James W. Jackson

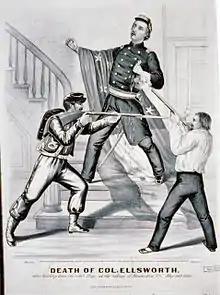
James Jackson shooting Col. Ellsworth

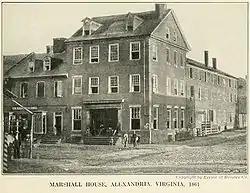
The Marshall House, Alexandria, Virginia – the place where Elmer Ellsworth was shot to death by Jackson. (photo 1861)

James William Jackson (March 6, 1823 – May 24, 1861) was an ardent secessionist and the proprietor of the Marshall House, an inn located in the city of Alexandria, Virginia, at the beginning of the American Civil War. He is known for flying a large Confederate flag – the "Stars and Bars" variant – atop his inn that was visible to President Abraham Lincoln from Washington, D.C., and for killing Col. Elmer Ellsworth in an incident that marked the first conspicuous casualty and the first killing of a Union officer in the Civil War. Jackson was killed immediately after he killed Ellsworth. While losing their lives, both gained fame as martyrs to their respective causes.